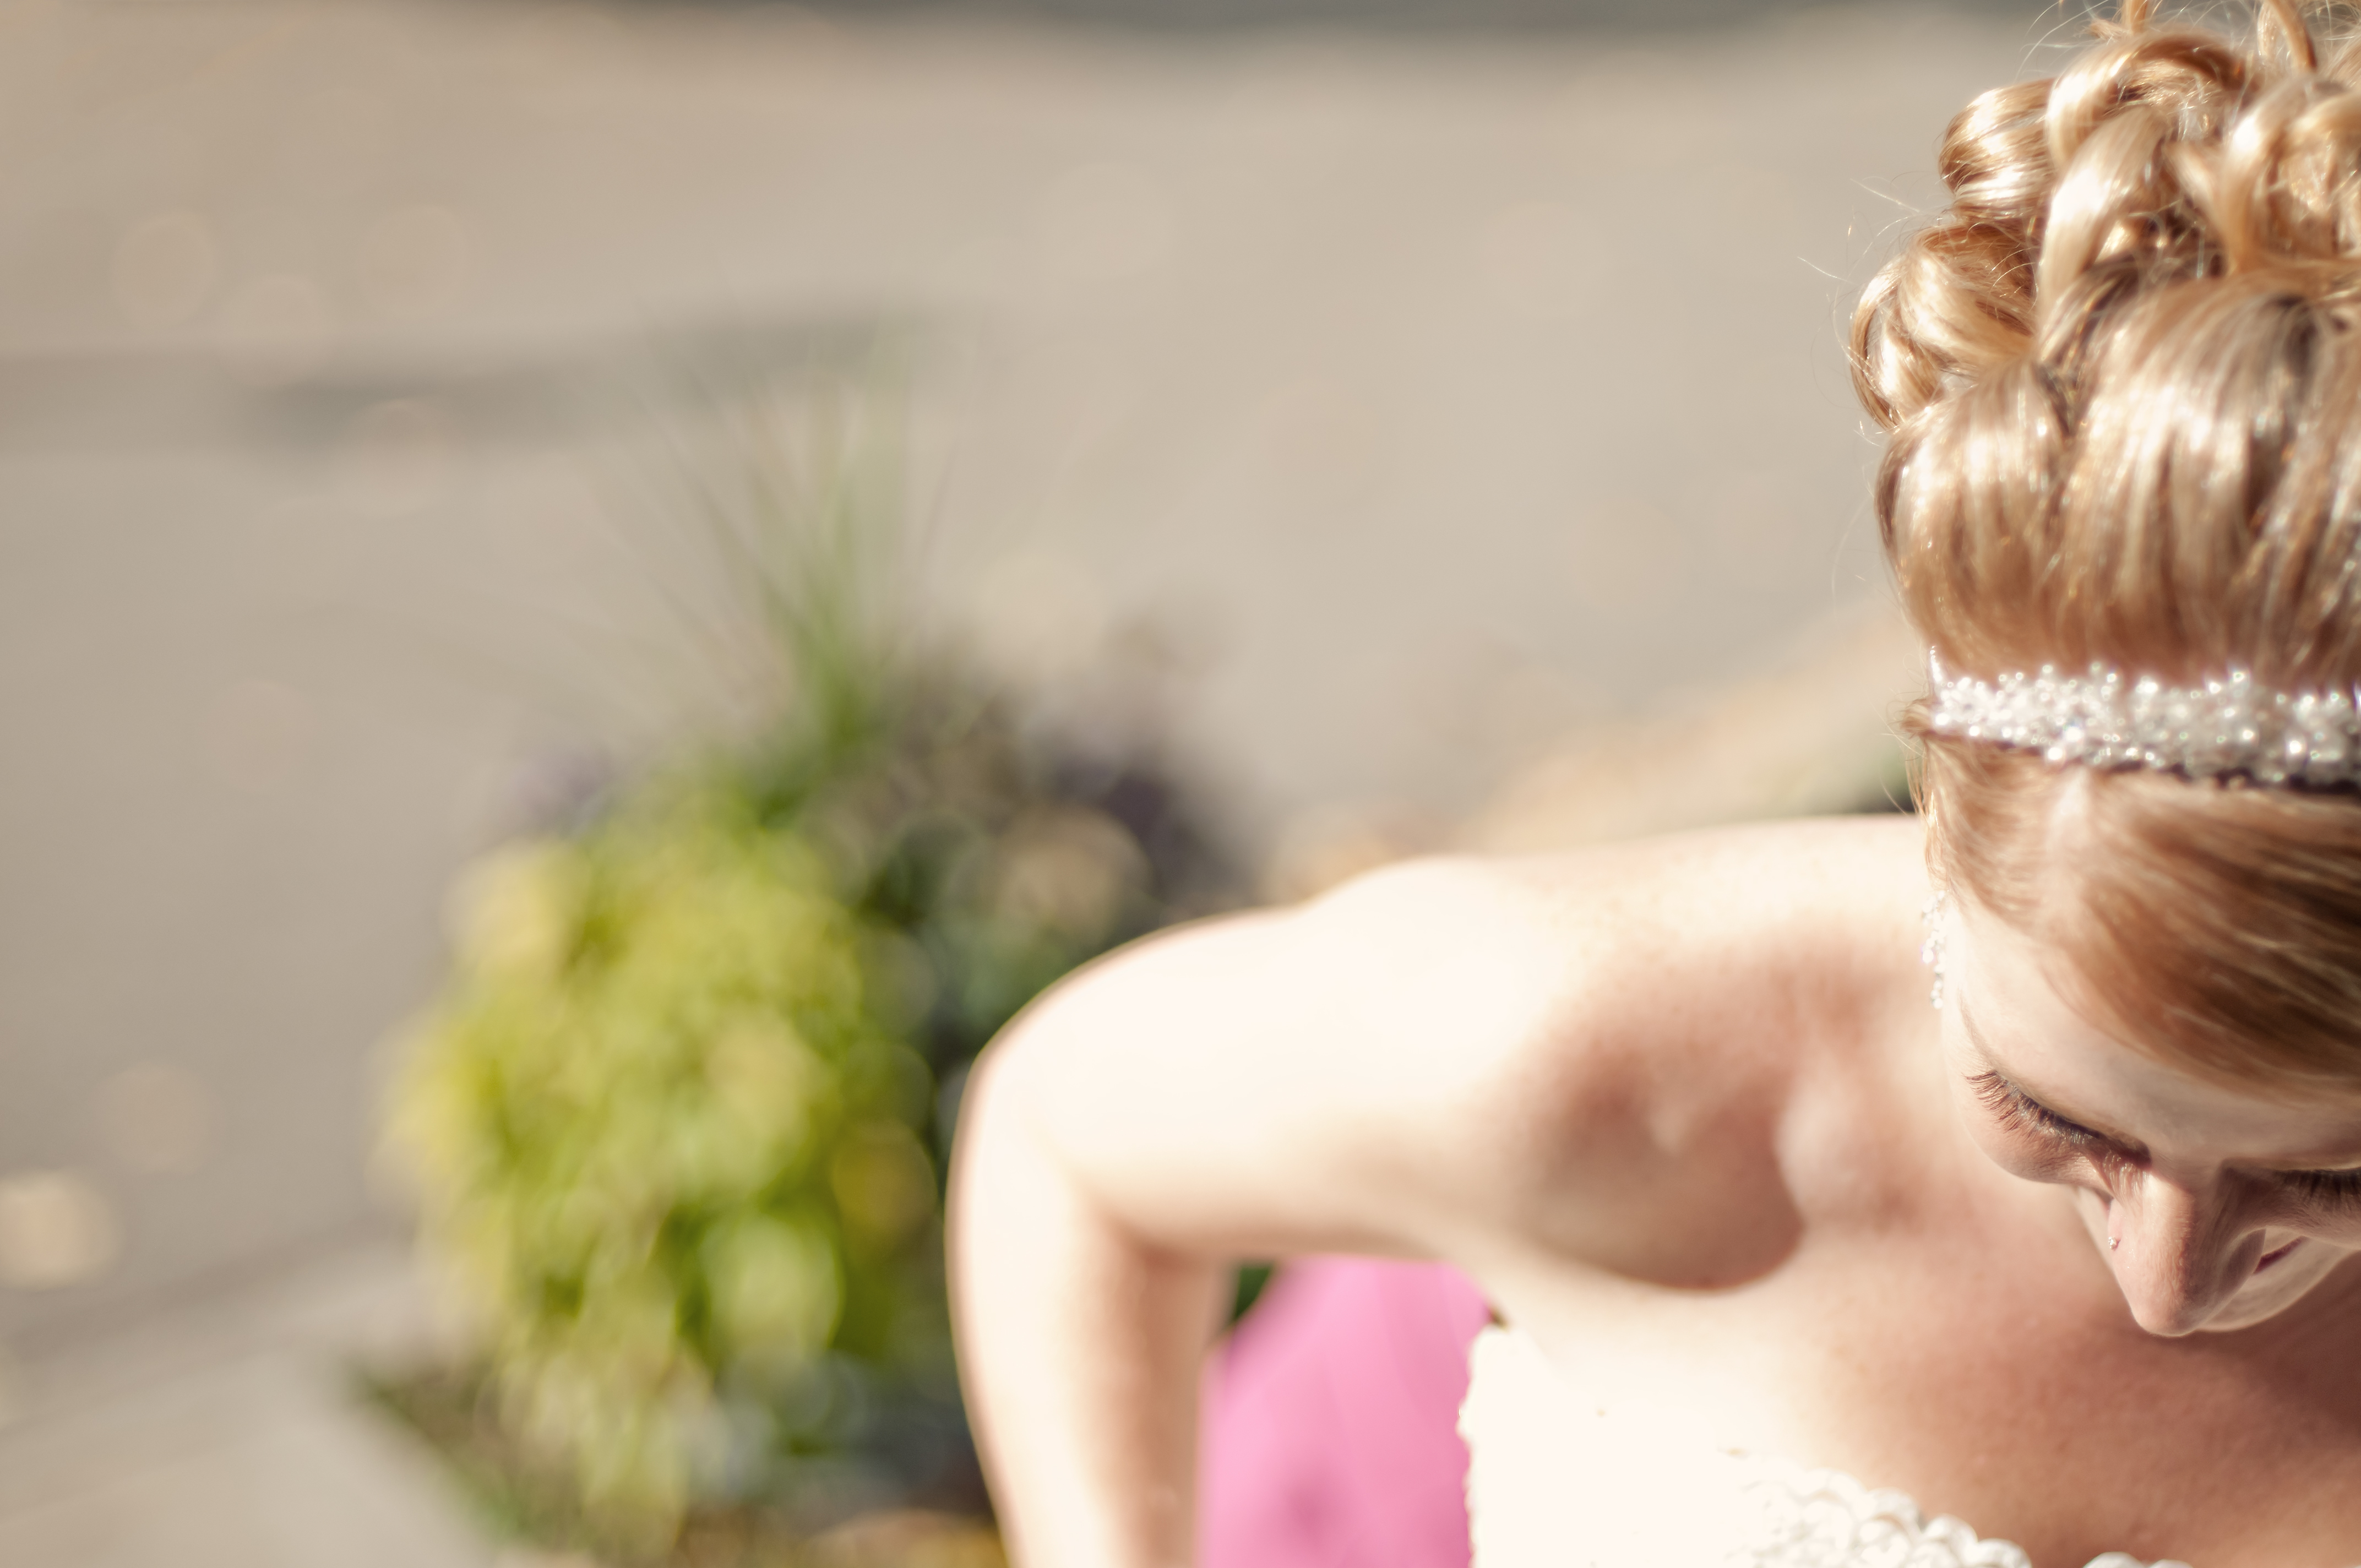
woman, hair, photography, flower, female, wedding, bride, blonde, ceremony, dress, photograph, beauty, blond, gown, portrait photography